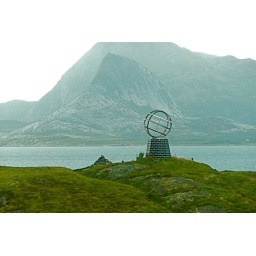
This monument was situated on a passing island. There were no celebrations by the ships crew.